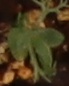
Label: Field Pea